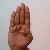
The image shows a hand gesture representing the letter 'B' in Indian Sign Language.